Parkland Walk

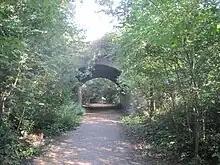
Parkland Walk in Islington with the Crouch Hill bridge

Immediately after passing under Crouch Hill to the left, a large block house can be seen; this was originally built to house switchgear for the Northern Heights project, as part of the plans to incorporate the line into the tube system. This has been redeveloped by adding extensions, cantilevered off the north and west sides of the existing building, and extending a short distance over the Parkland Walk. Now known as "The Cape", it is managed directly by Islington Council and houses a community energy centre, a youth centre, a new ecology centre and Ashmount School's after-school club. There is a public cafe in the building to which there is direct access from the Parkland Walk.